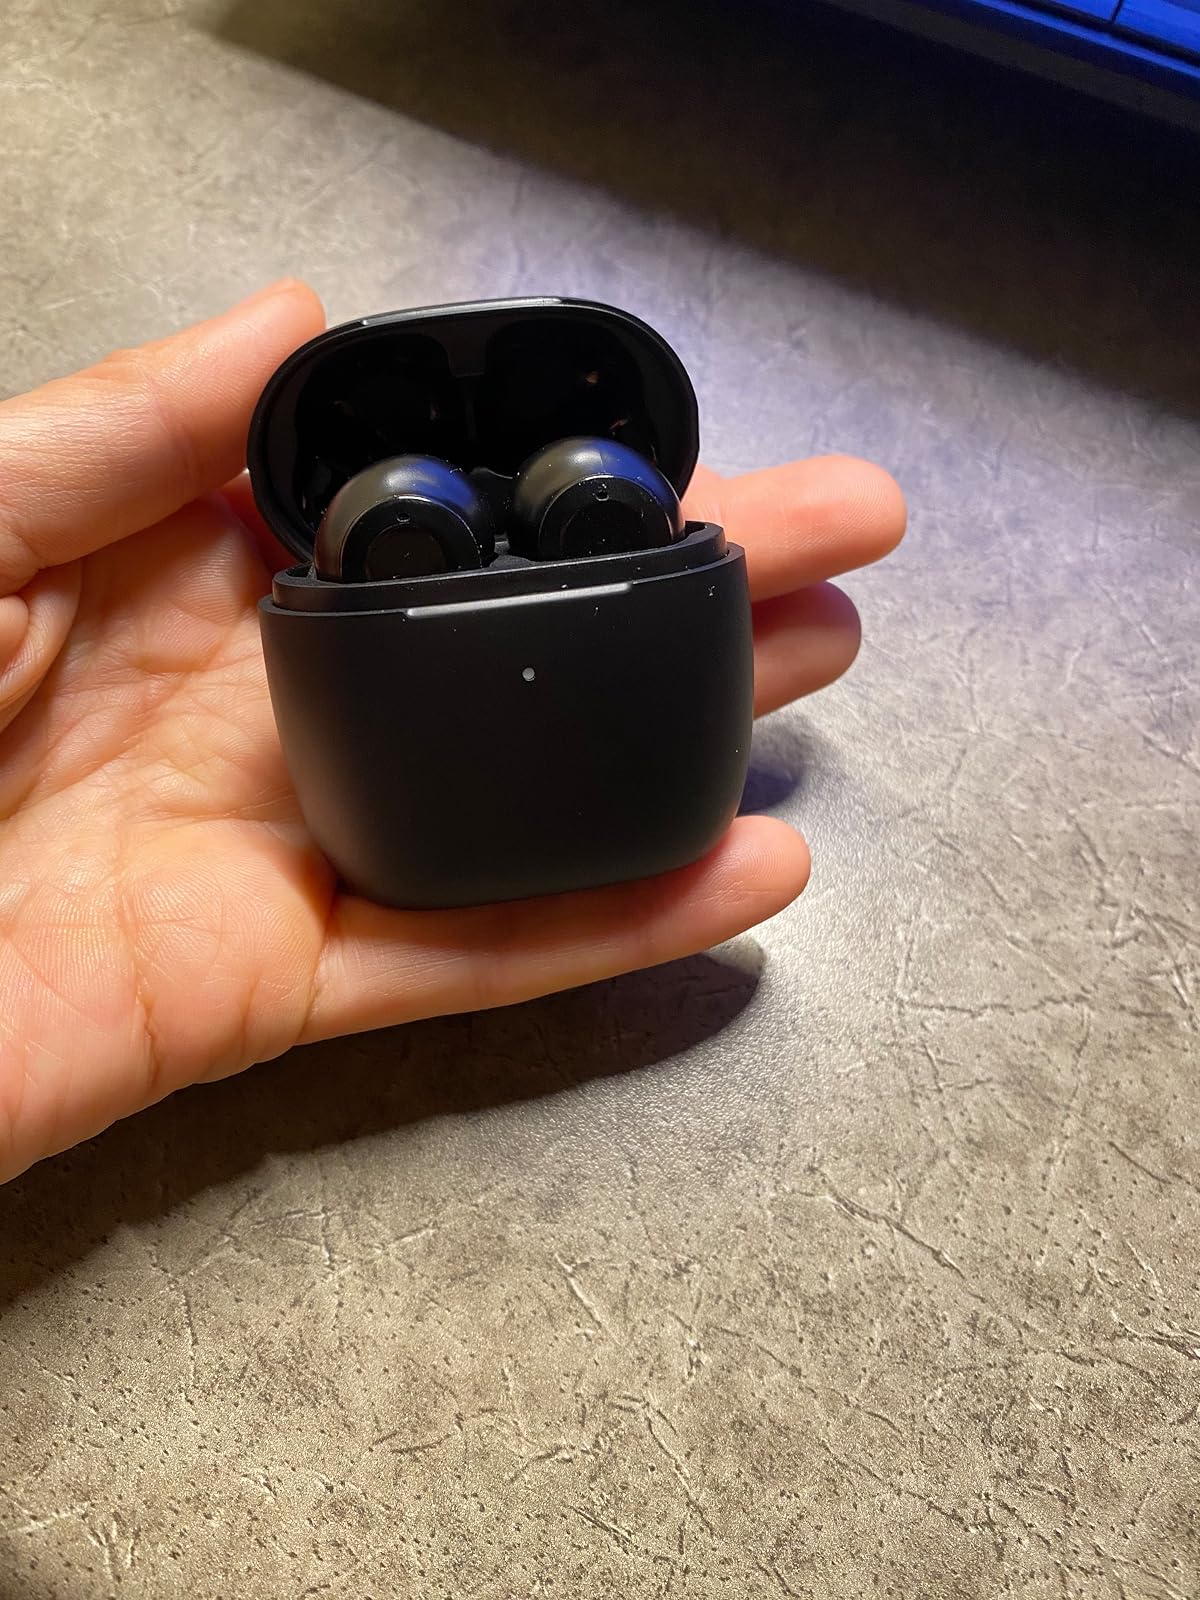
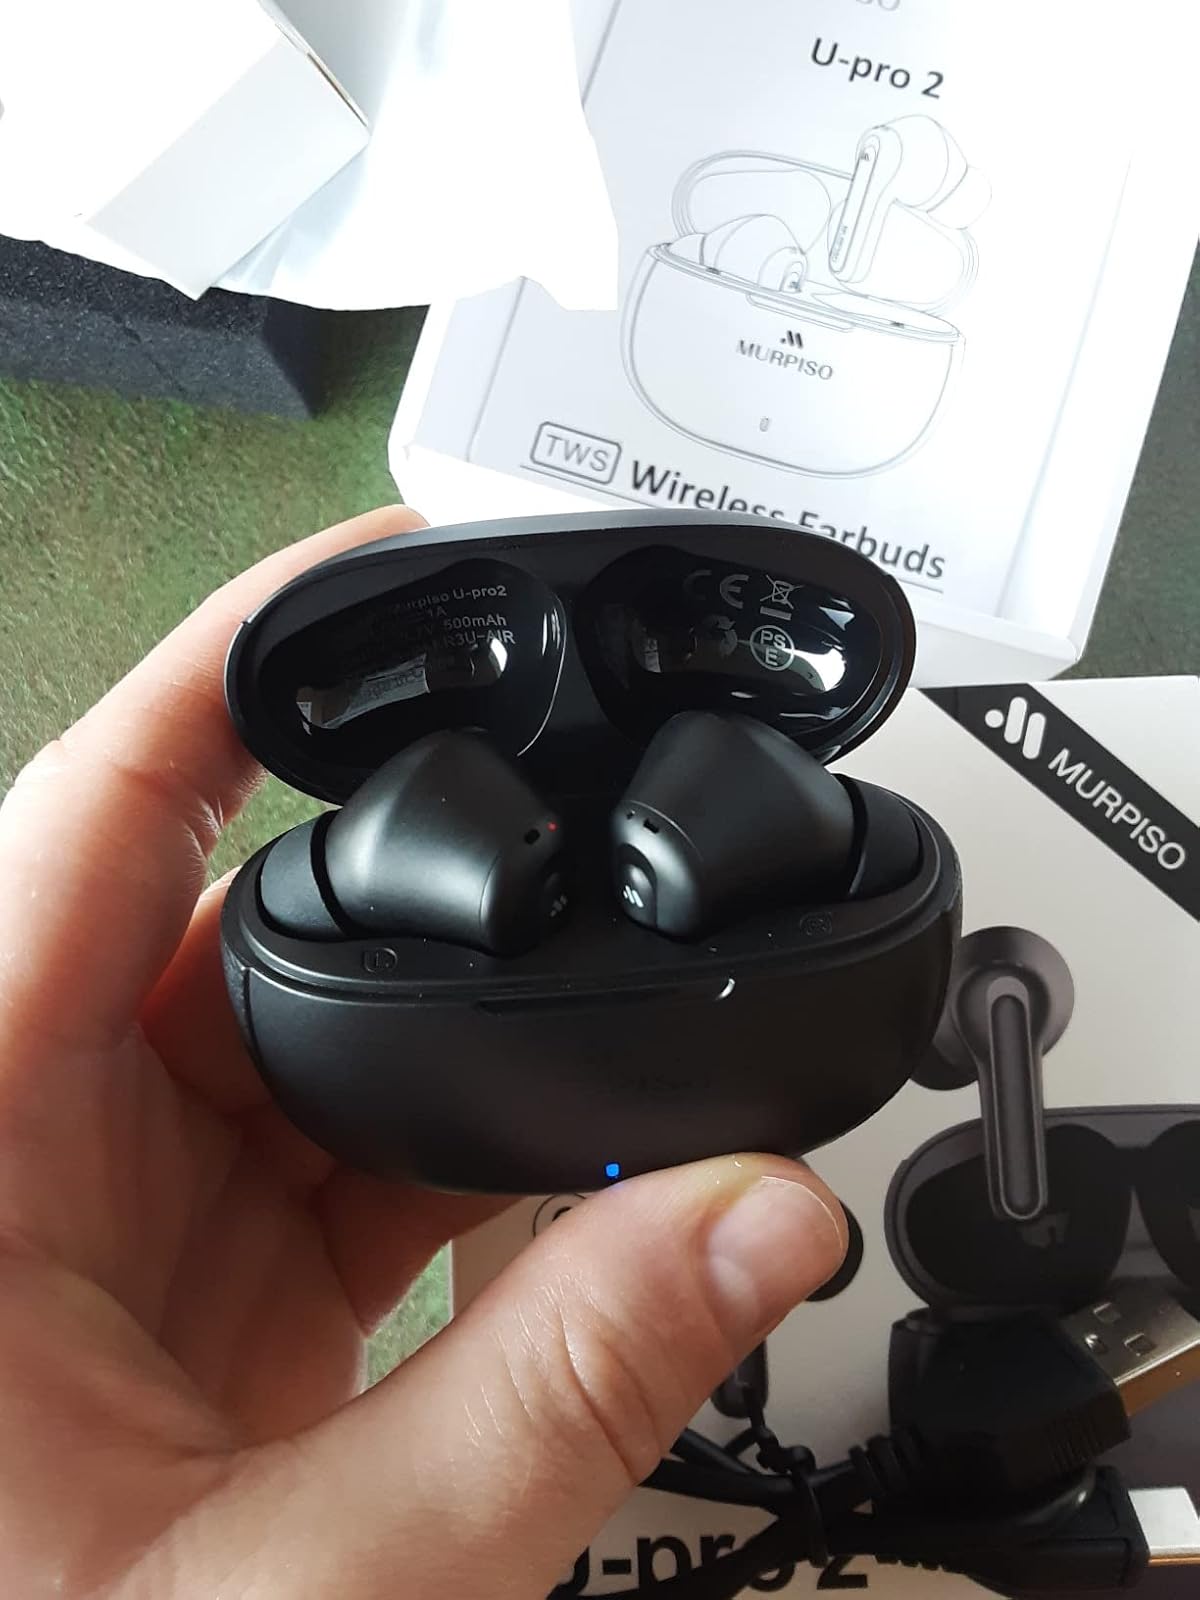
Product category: earbuds
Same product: no